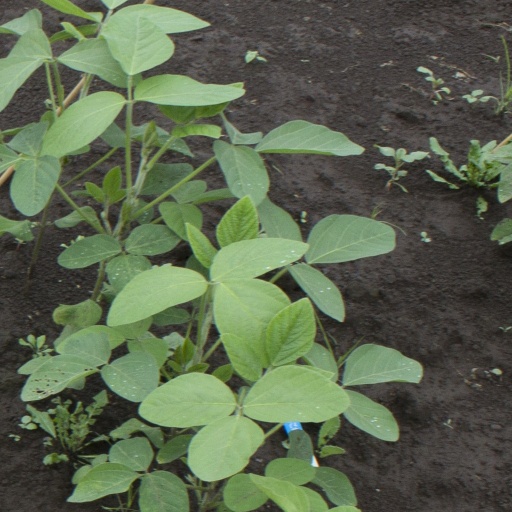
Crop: soybean